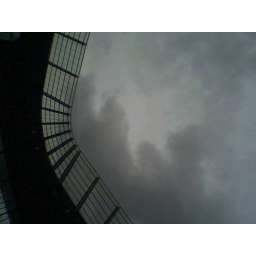
&amp;quot;You're like the clouds in my home town, you just grow fat and hang around&amp;quot;